Siege of Sparta

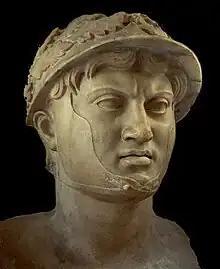
A bust of Pyrrhus, King of Epirus, at the National Archaeological Museum of Naples

Pyrrhus was receptive to Cleonymus' appeals to install him on the Spartan throne and agreed to assist him. To achieve this, the Epiriote King assembled an army numbering of 27,000 men. It consisted 25,000 infantry, 2,000 cavalry and was supplemented by 24 war elephants. The size of Pyrrhus' expedition indicates that he viewed aiding Cleonymus as an opportunity to extend his hegemony into the Peloponnese and securing Sparta as an ally. An alternate theory is that Pyrrhus undertook his invasion of the Peloponnese as a means of cutting off any support that Antigonus was still receiving from the southern Greek poleis. After mustering his force, Pyrrhus marched south through central Greece and through to the Peloponnese. N. G. L. Hammond speculates that Pyrrhus' army marched down to Pleuron on the Aetolian side of the Gulf of Corinth and crossed from there into the Peloponnese. This suggests that the invasion was facilitated by the Aetolian League, a power confederate in Central Greece, which was hostile to Antigonus.